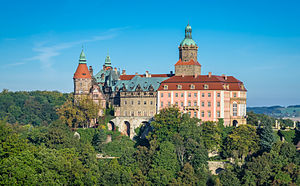
Wałbrzych
Wałbrzych er en by i det sydvestlige Polen ved floden Pełcznica. Den ligger i Województwo dolnośląskie og har en befolkning på 126.465. Schlesiens største slot, Książ, befinder sig indenfor bygrænsen til Wałbrzych.